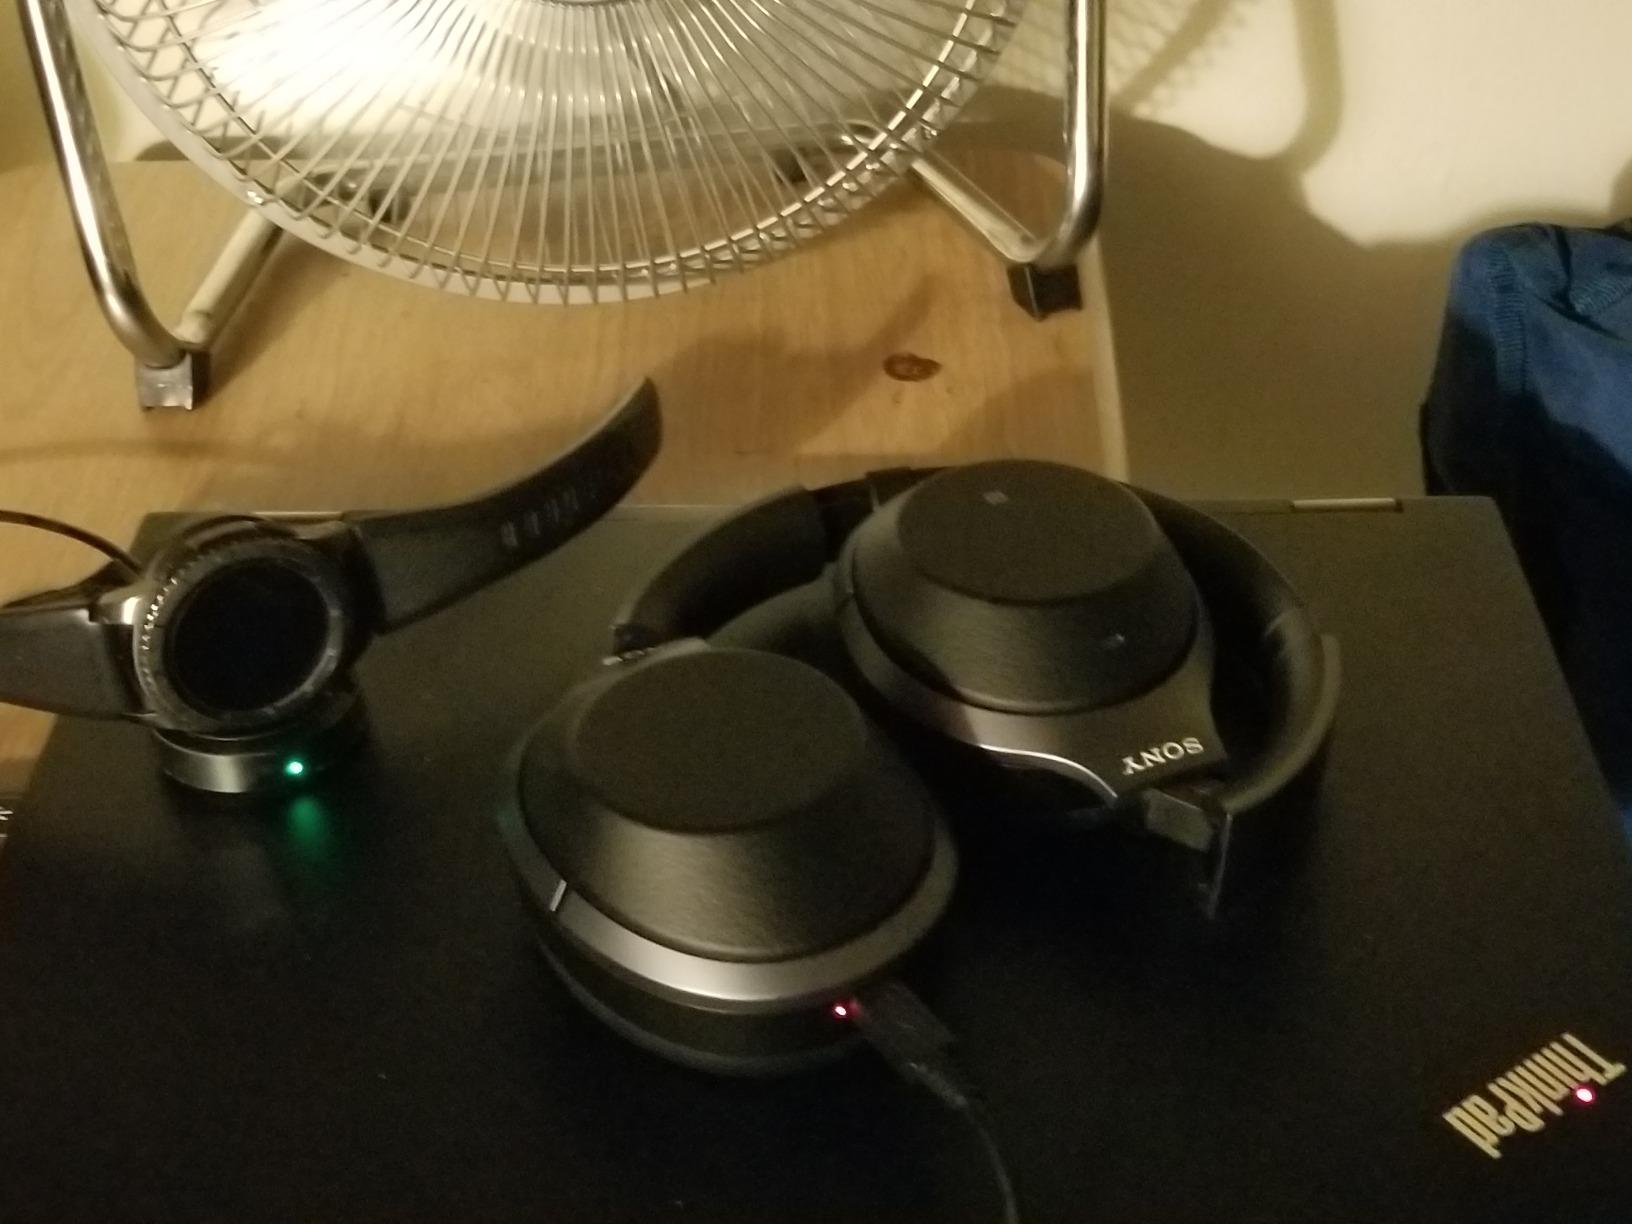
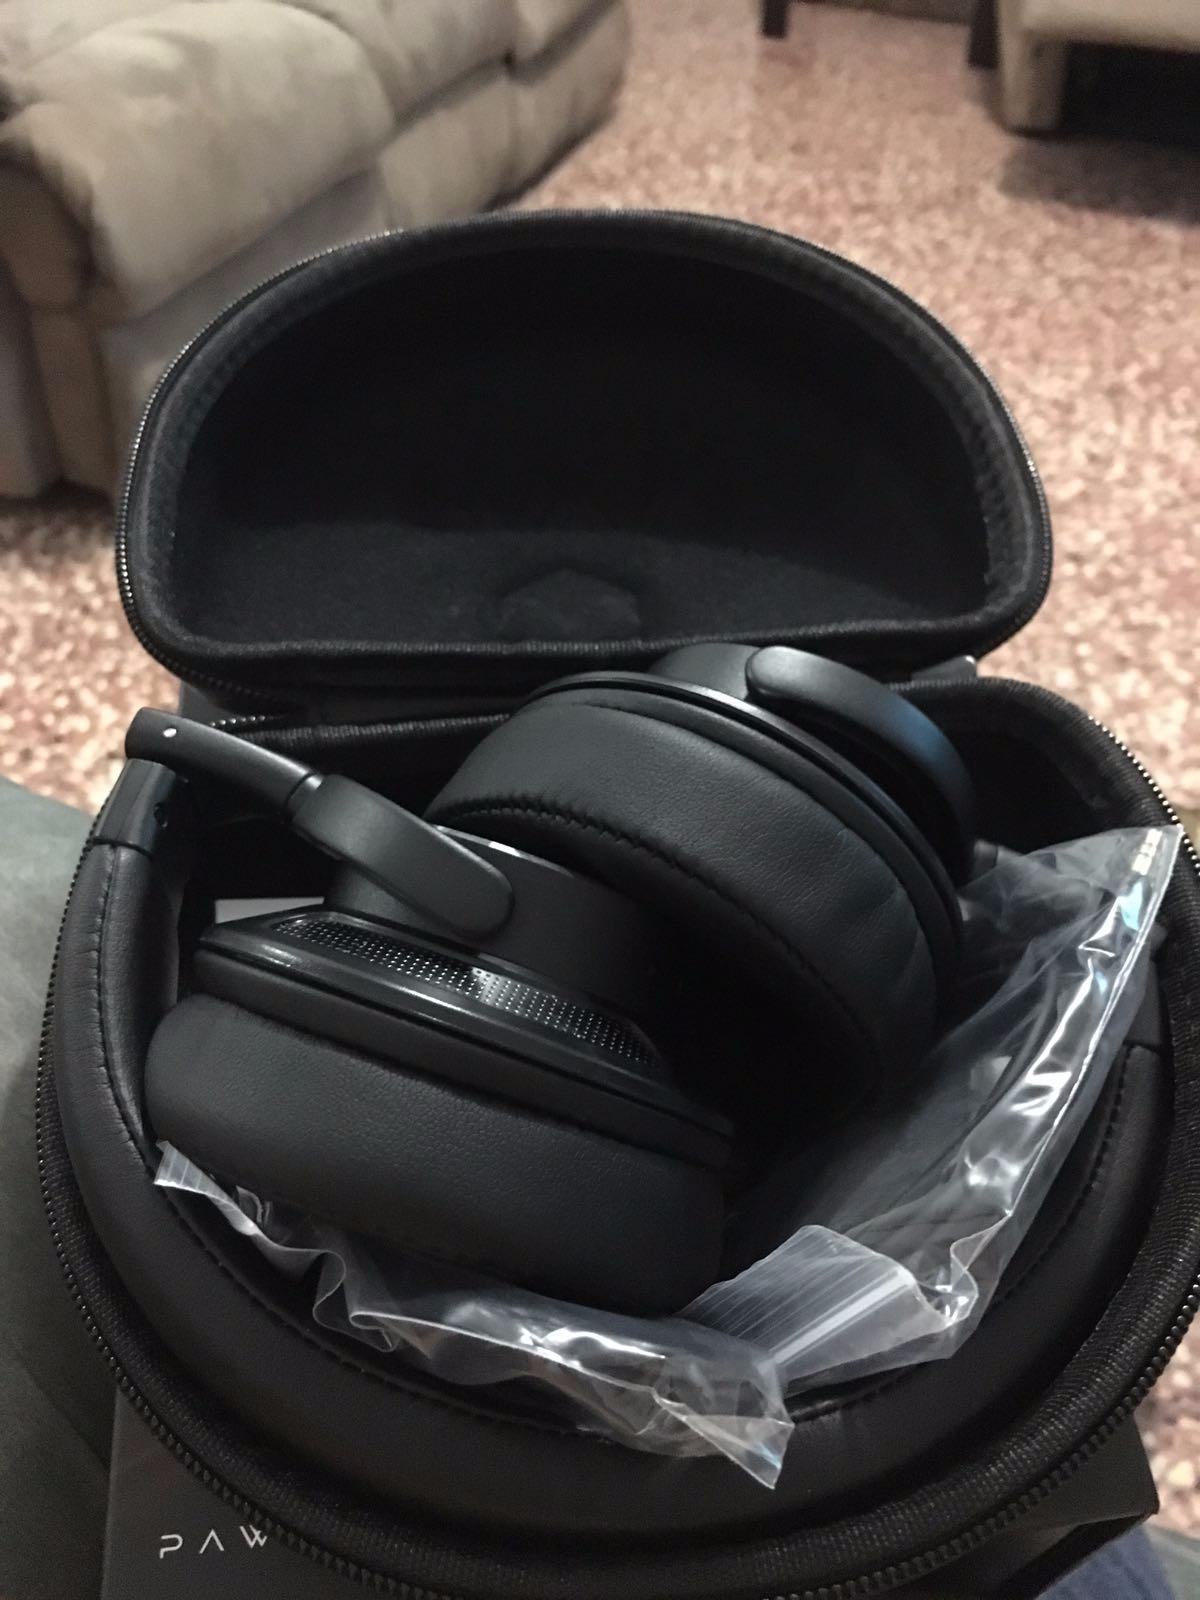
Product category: headphones
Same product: no